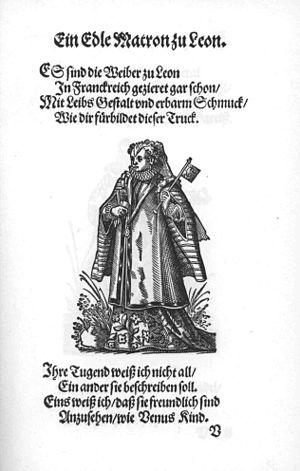
La Renaissance à Lyon concerne l'histoire de la cité lyonnaise durant la Renaissance.